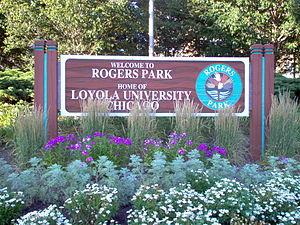
Cet article concerne une liste des quartiers de la ville de Chicago aux États-Unis. Les quartiers de Chicago sont moins bien définis que les 77 secteurs communautaires officiels de la ville. À ce jour, il existe environ 228 quartiers qui sont répertoriés dans la ville de Chicago, ils sont tous différents les uns des autres par leur histoire, leur sociologie, leur démographie, leur fonction et leur attractivité. Certains d'entre eux maintiennent une forte identité culturelle. Les quartiers de Chicago sont répartis à travers 77 secteurs communautaires créés à la fin des années 1920 dans la ville par le Comité de recherche en sciences sociales de l'Université de Chicago. Ces secteurs communautaires furent essentiellement créés pour faciliter la ville de Chicago et le bureau du recensement des États-Unis dans ses recherches, ses comparaisons et besoins à long terme des études statistiques, démographiques et ethniques de la population.